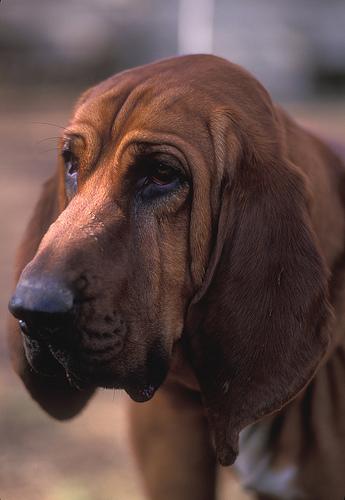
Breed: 207-n000044-bloodhound